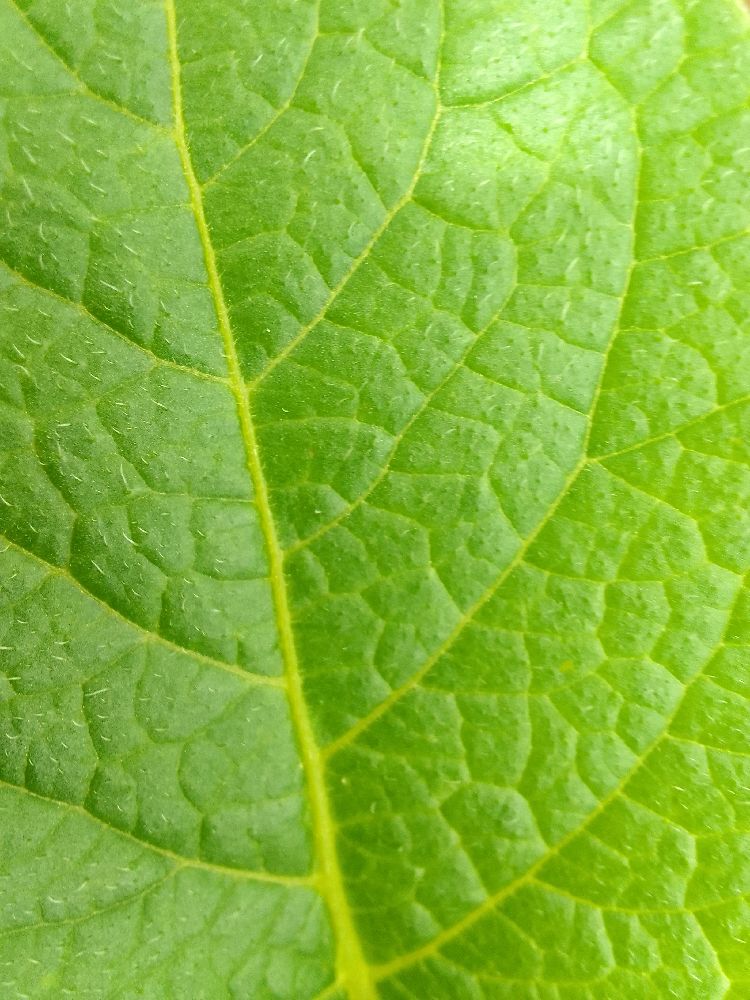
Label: Healthy